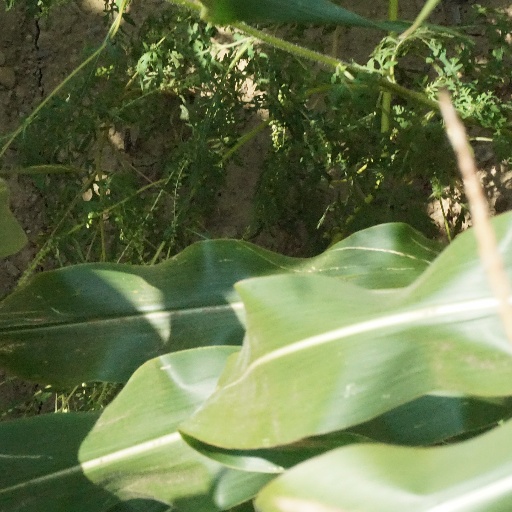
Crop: maize; corn